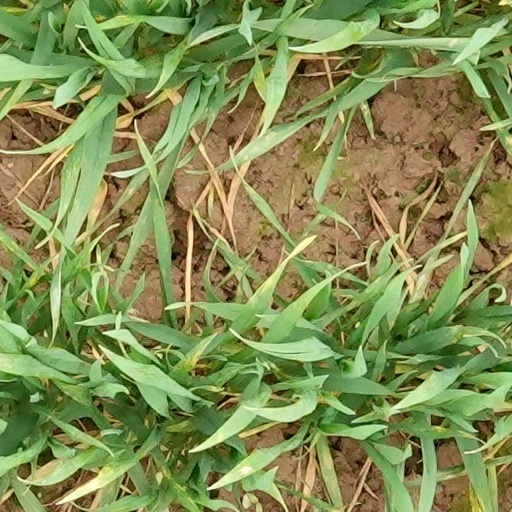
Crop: wheat